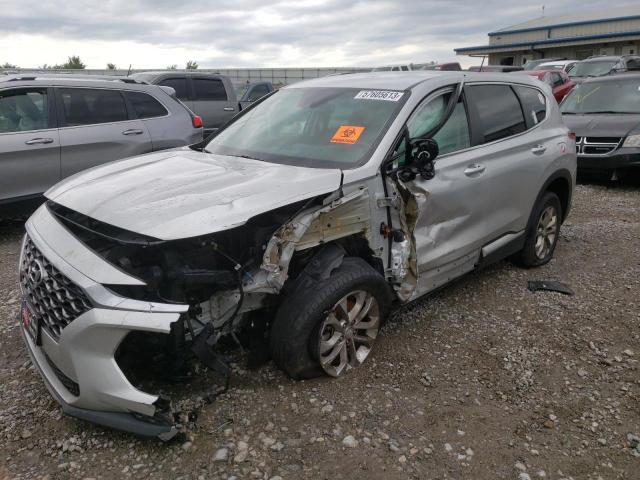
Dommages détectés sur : plaque d'immatriculation avant, pare-choc avant, feu avant gauche, aile avant gauche, porte avant gauche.
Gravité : majeur